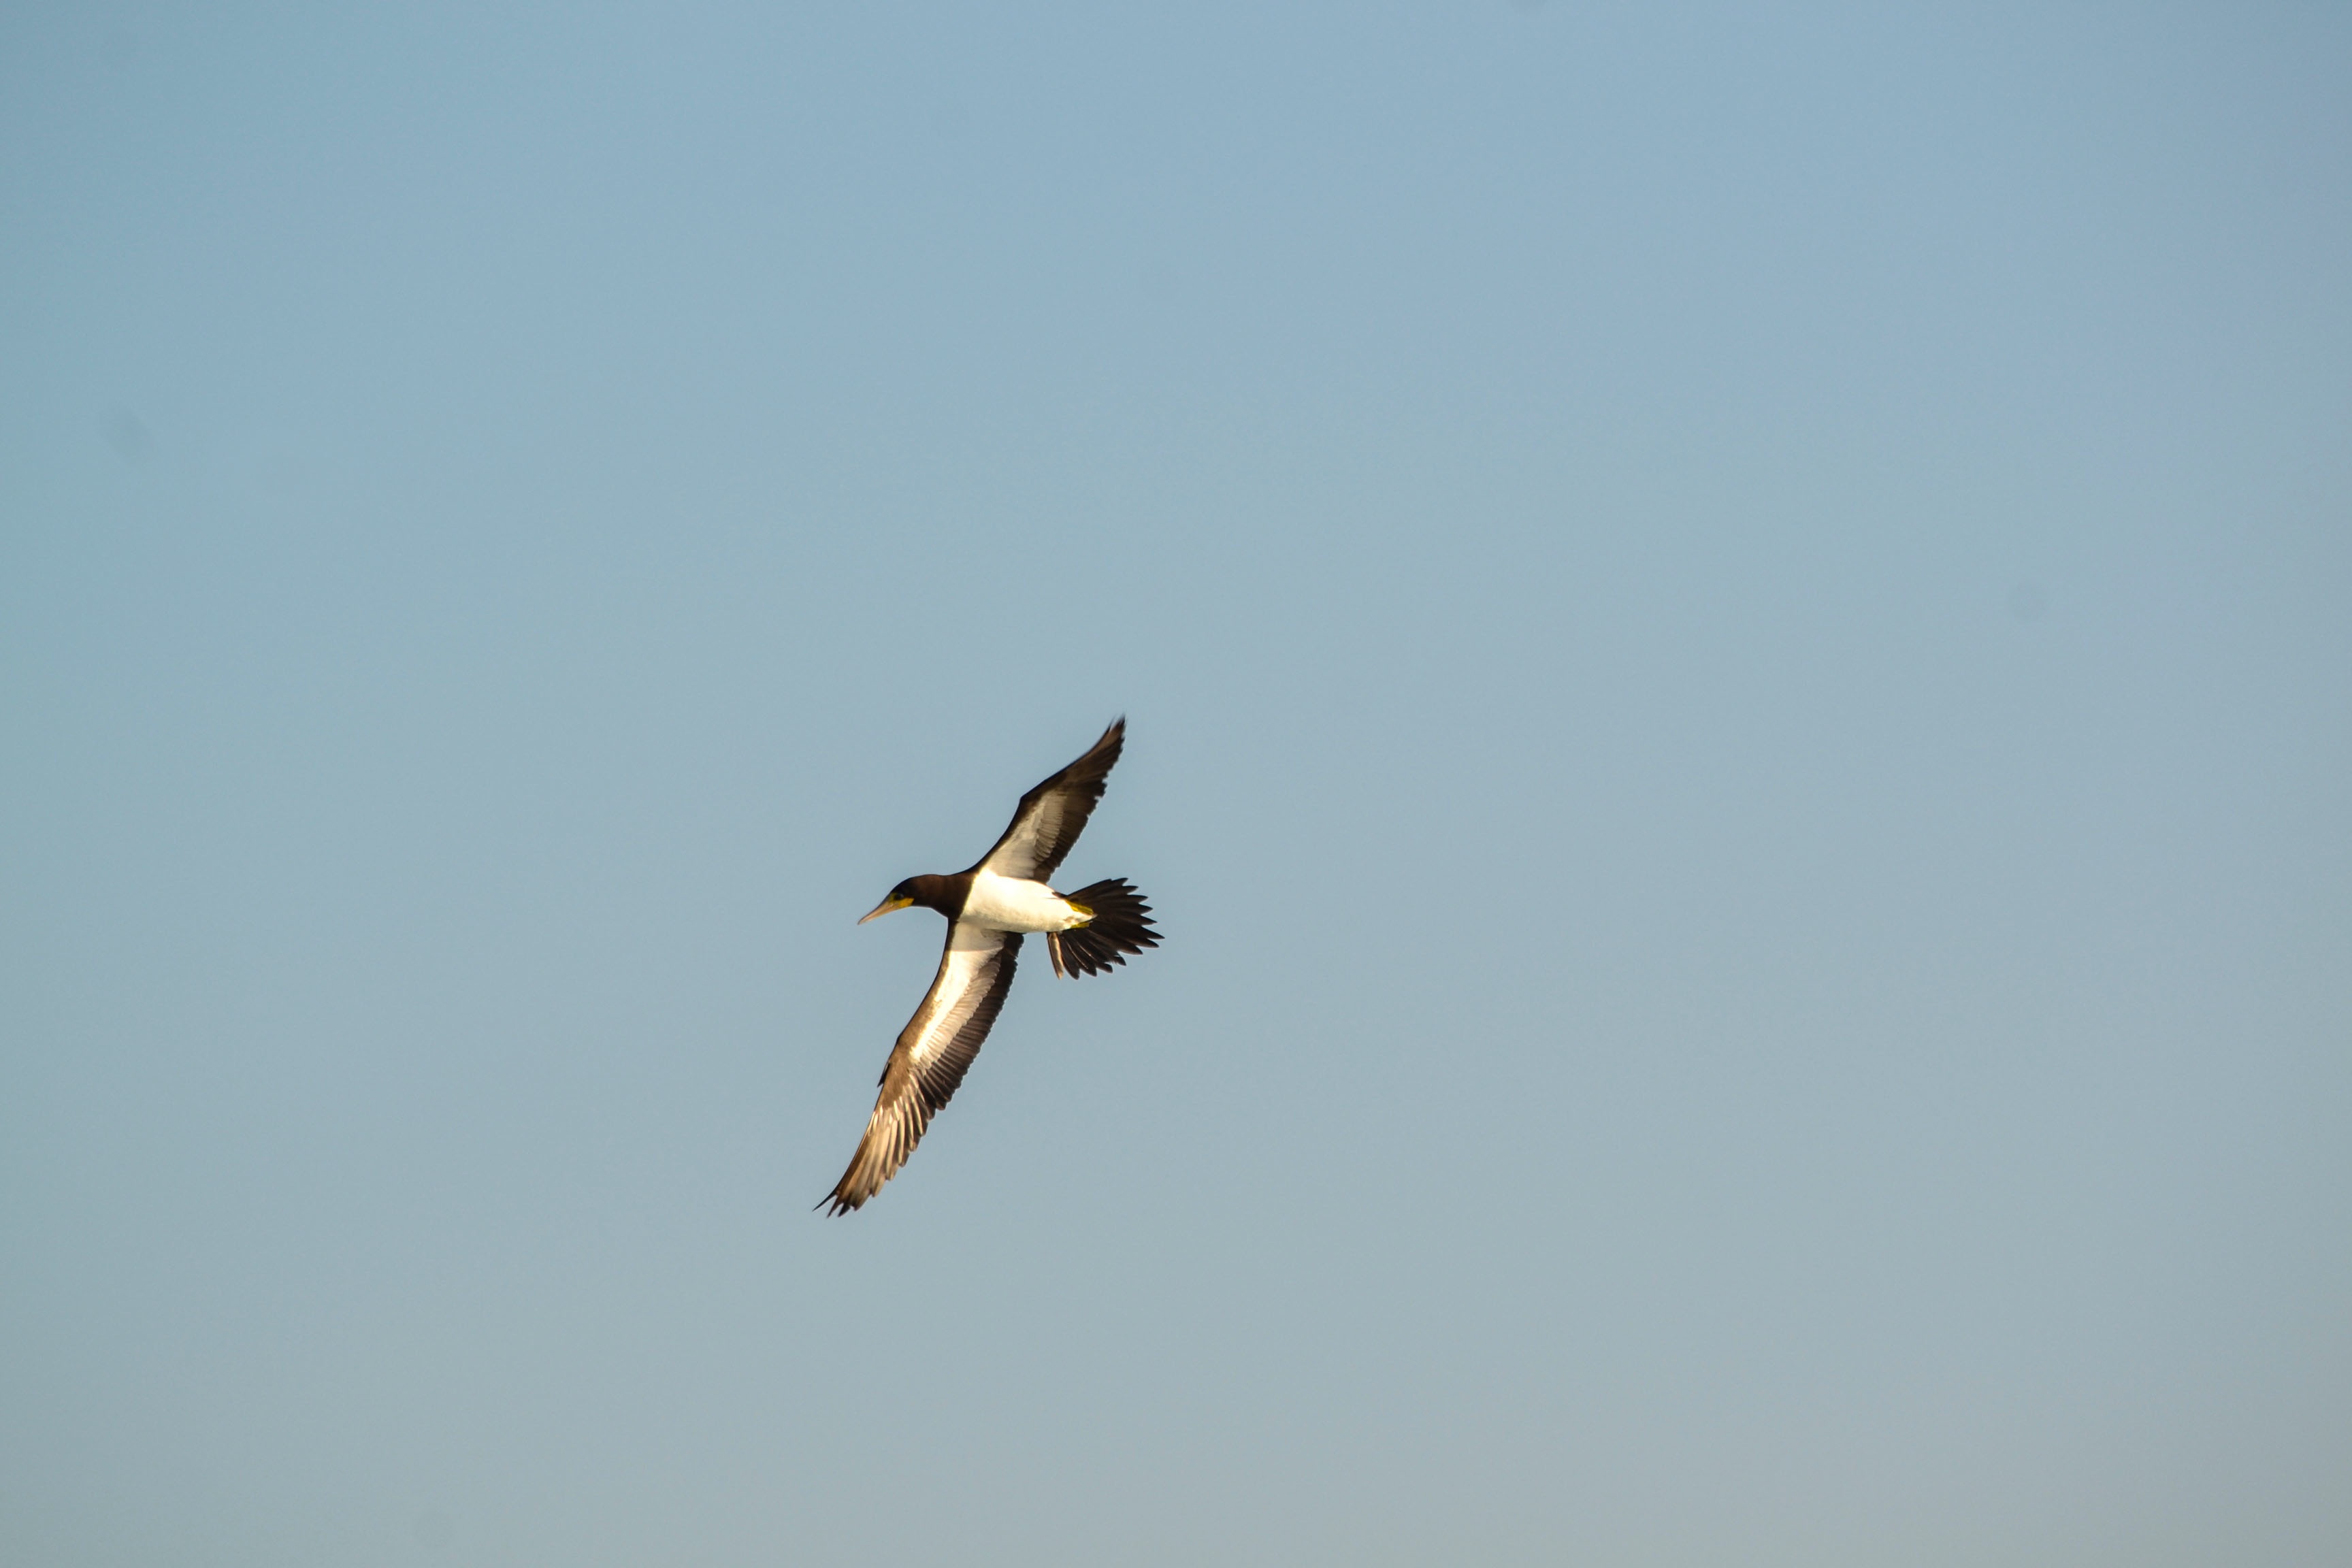
bird, wing, seabird, flight, fauna, duck, vertebrate, water bird, atmosphere of earth